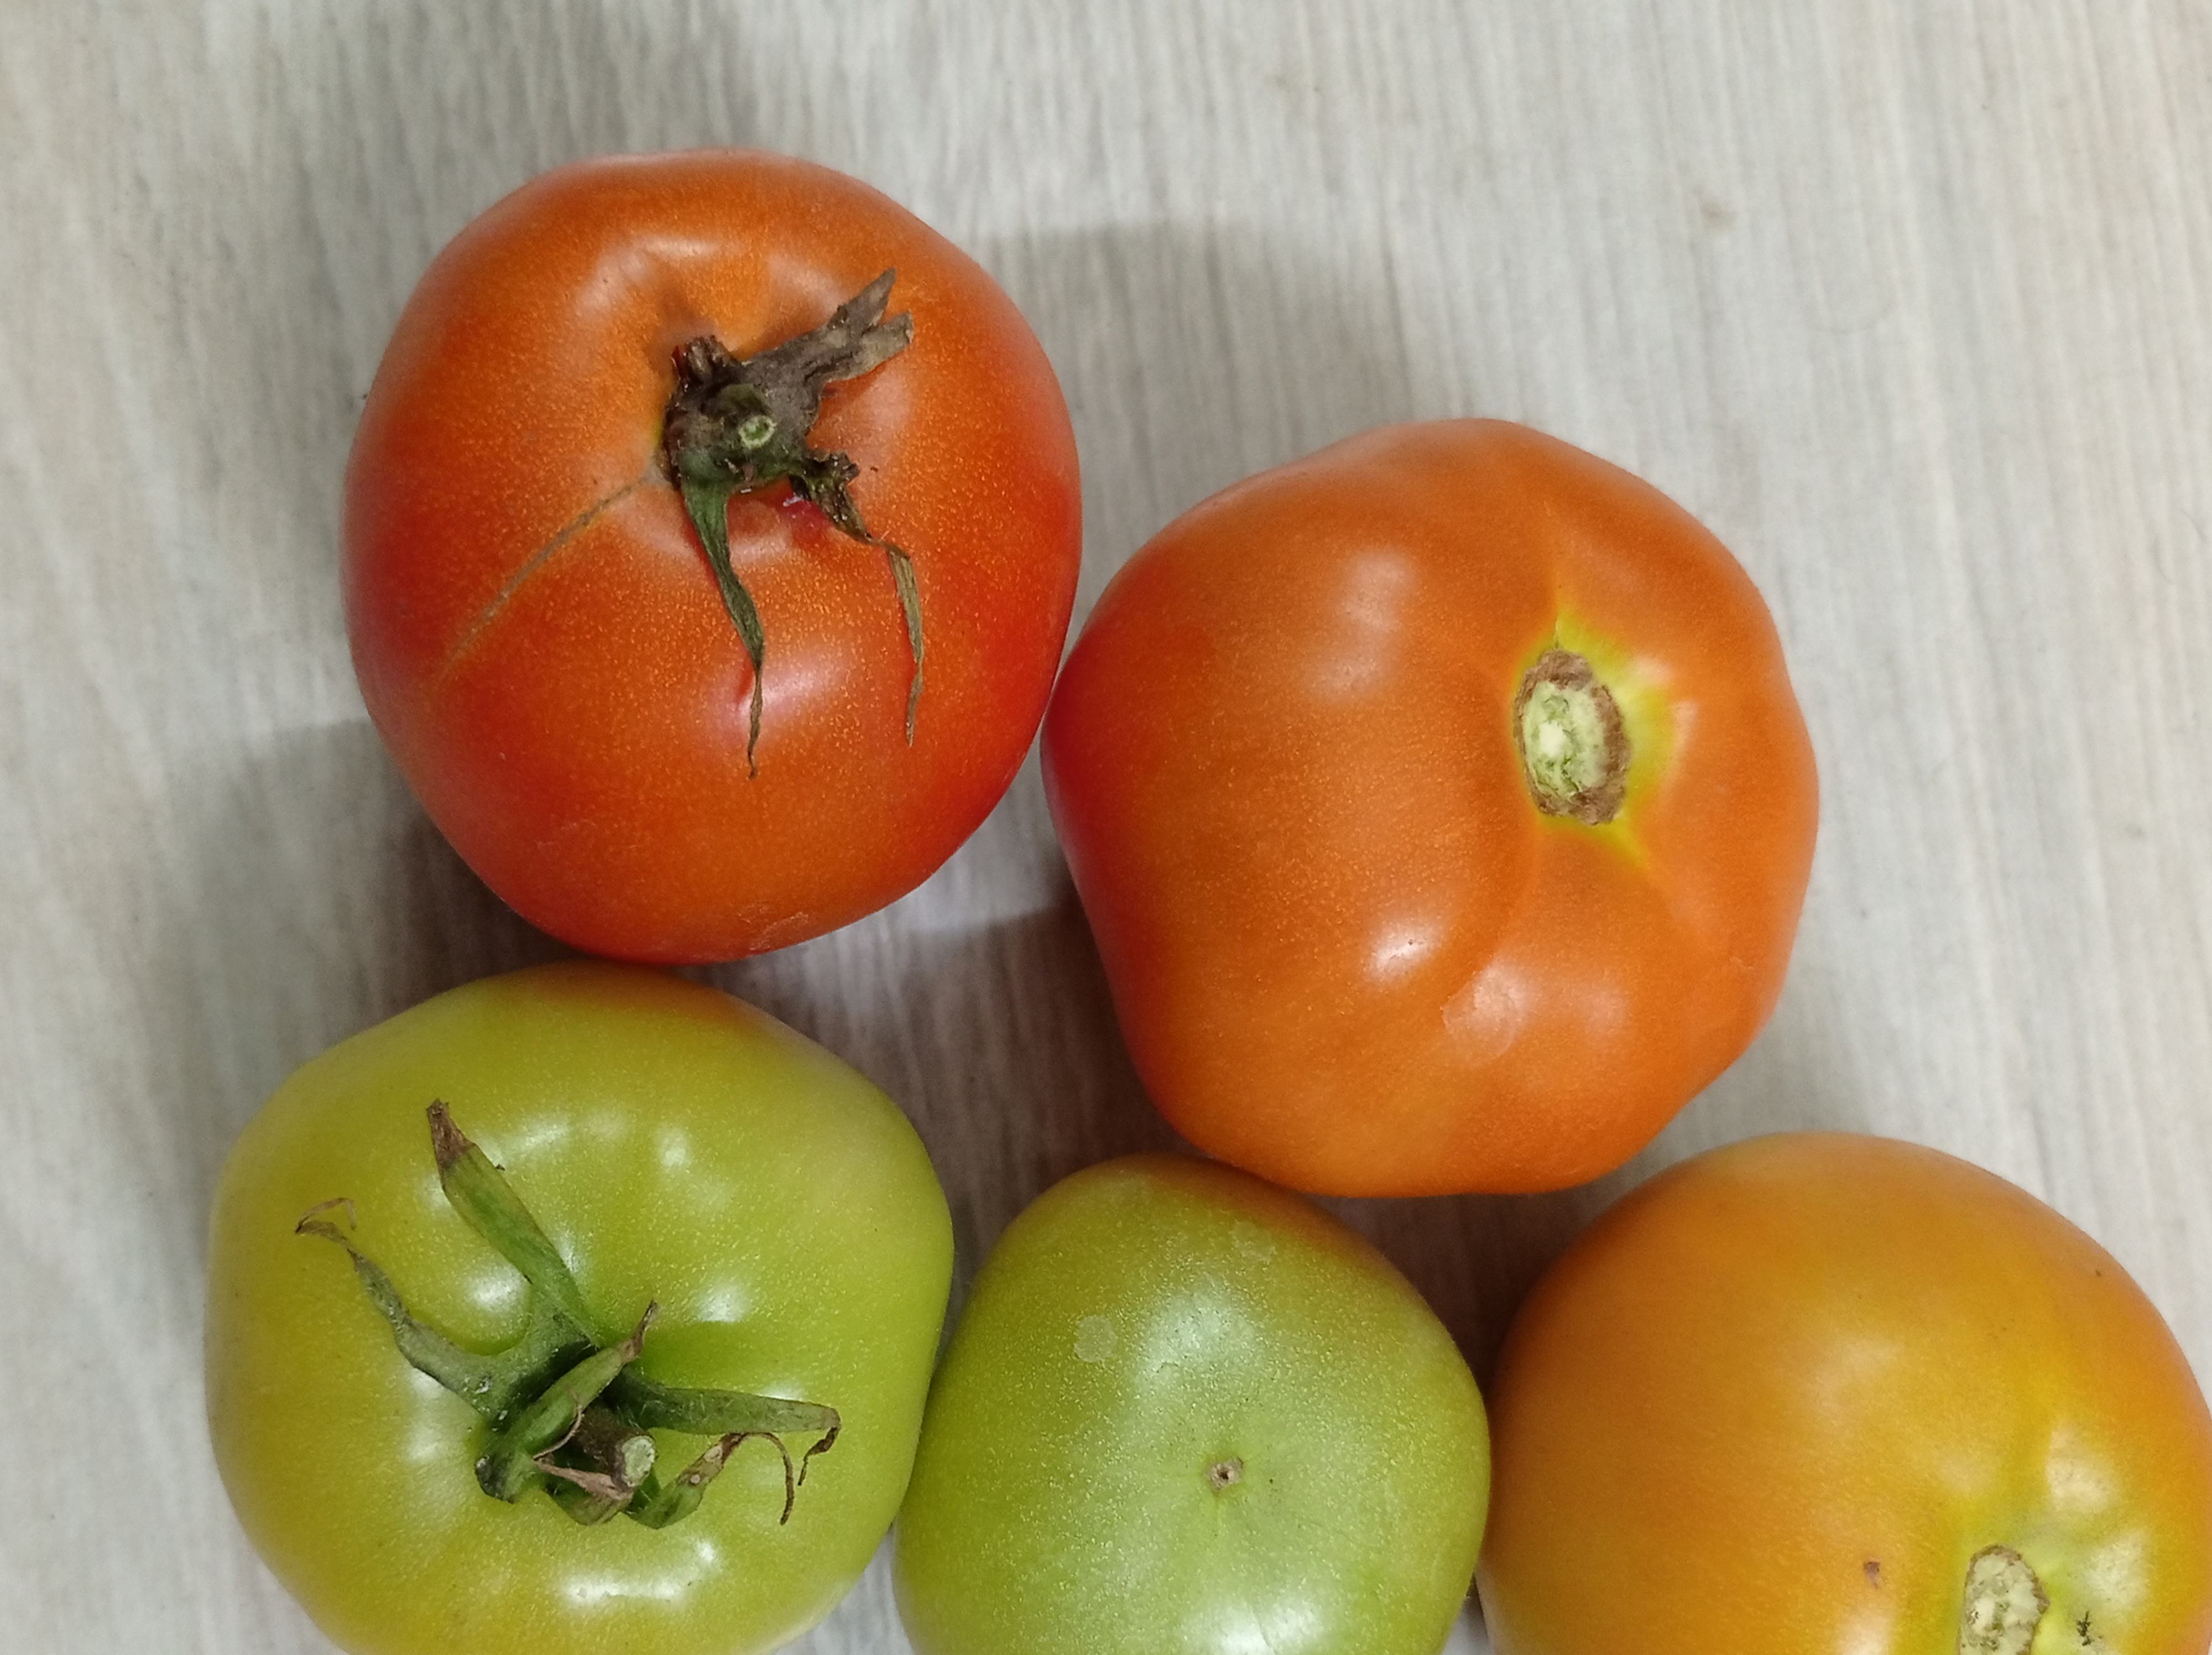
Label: Fresh